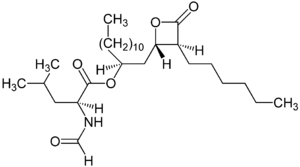
Orlistat
Kemisk struktur af orlistat
Orlistat er et aktivt stof, som anvendes til at bekæmpe overvægt og fedme. Stoffet anvendes i slankepillerne Xenical, Orlistat ”Teva” og Beacita, der alle indeholder 120mg orlistat. Pillerne er receptpligtige slankepiller i Danmark. Orlistat findes også i slankepillen Orlistat ”Sandoz”, som kun indeholder 60mg orlistat og derfor ikke er receptpligtig. Orlistat har siden 1998 været godkendt som slankende middel i Danmark og de resterende EU-medlemslande.